René Margotton

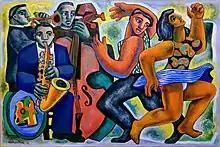
Be-bop 1949 97X146

friend of Maurice Utrillo and Bernard Buffet. He has exhibited extensively in Paris at the Salon de l'Art Libre, Salon des Independants, Salon de Printemps, Salon de l'Ecole Francaise, Salon de la Nationale des Beaux-Arts, and Salon "Les Grands et les Jeunes d'Aujourd' hui." He participated in a show of French Masters in Rome. He also exhibited with the French Young Painters in Geneva, Brussels, Finland, Germany, Canada, London, and Denmark. His first one-man show in America was held at Newman Galleries in 1965.